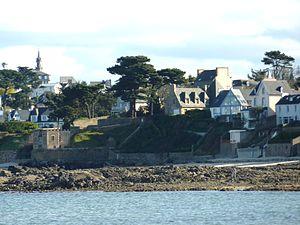
Carantec vu depuis la plage menant à l'île Callot
Carantec [kaʁɑ̃tɛk] est une commune du département du Finistère, dans la région Bretagne, en France.